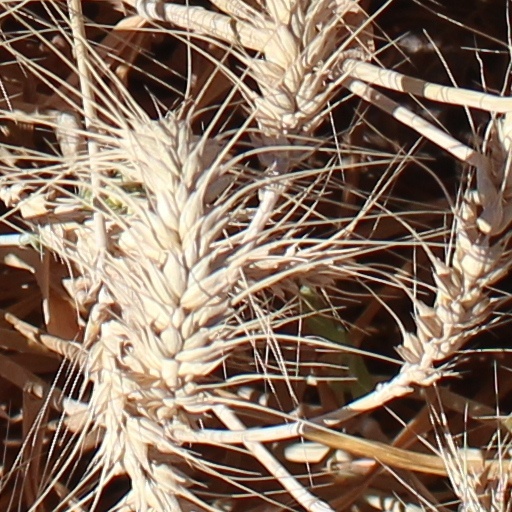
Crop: wheat